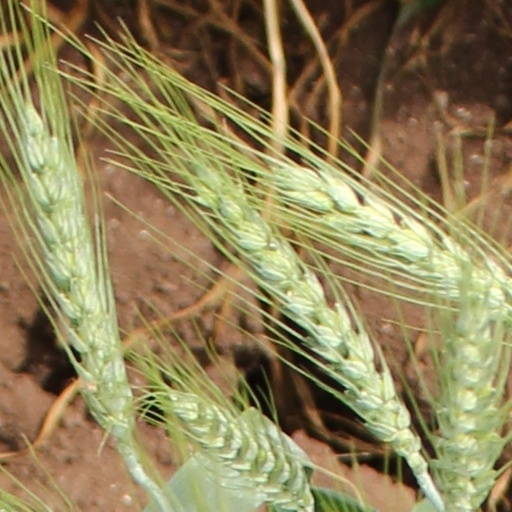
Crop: wheat